JNR Class ED79

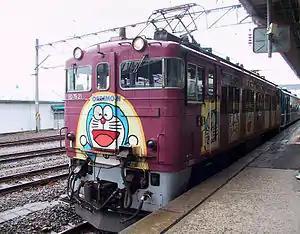
ED79 21 in July 2002

From February 2000, eight locomotives (numbers 3, 8, 10, 11, 14, 17, 19, and 21) received differing "Doraemon" liveries.